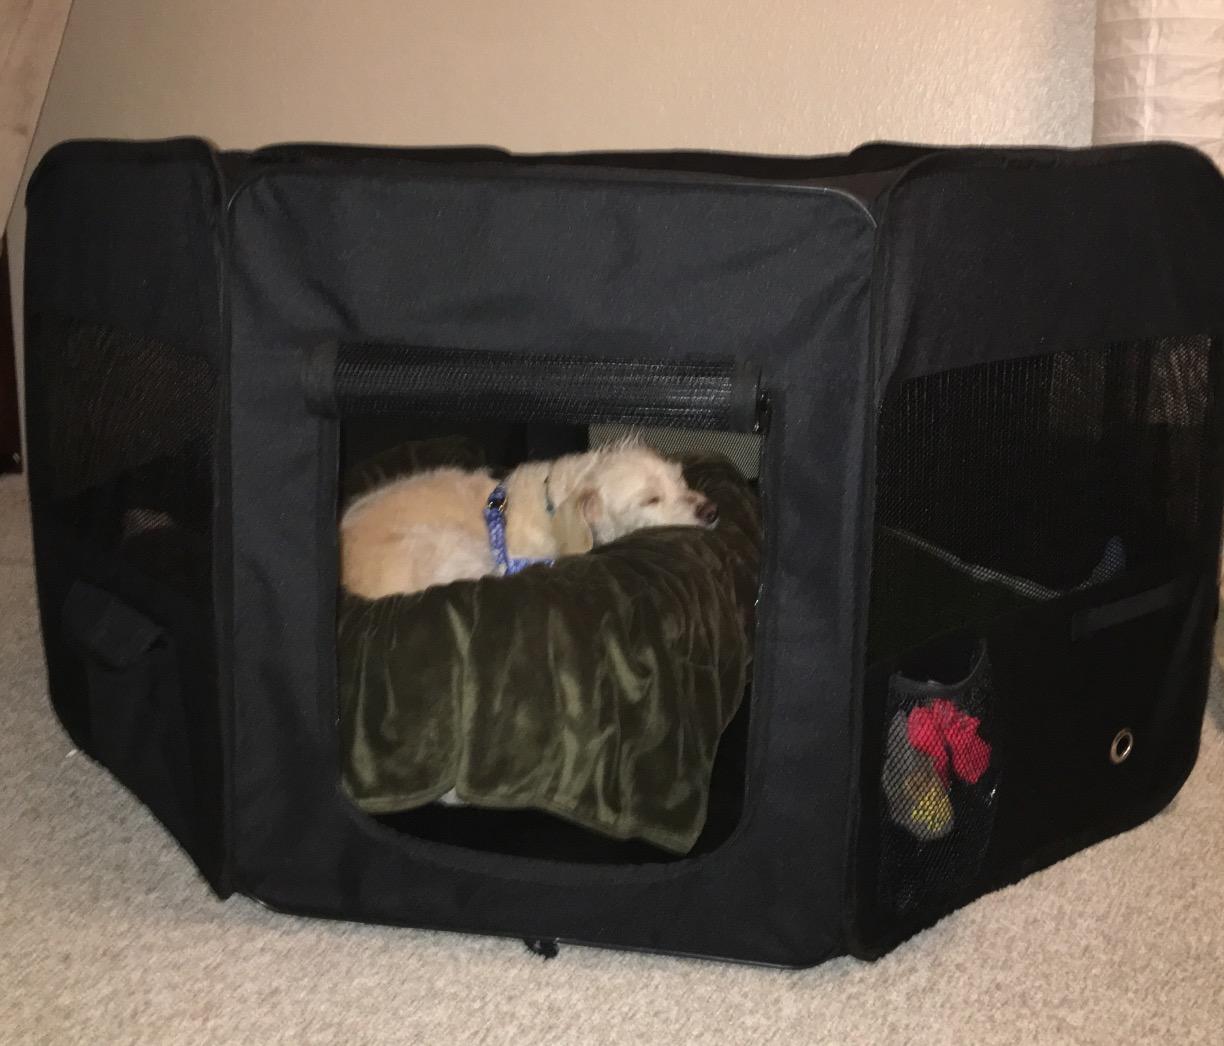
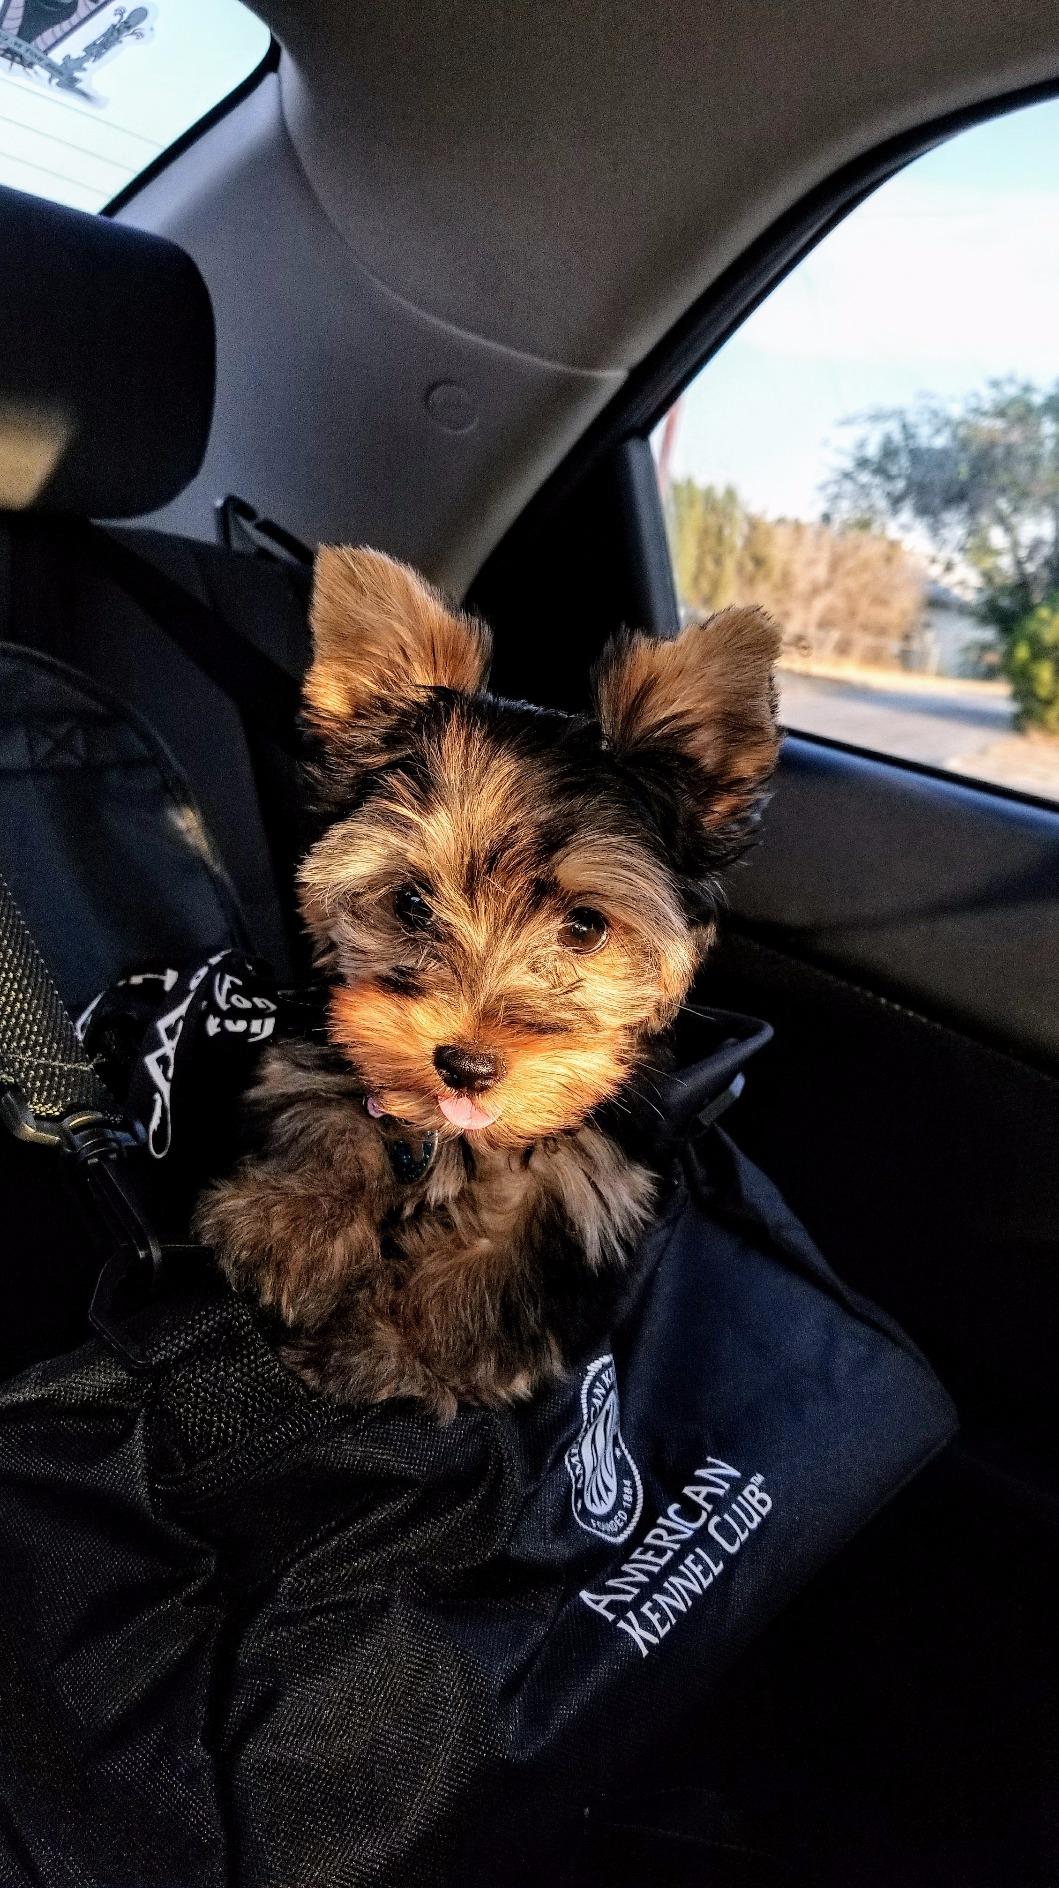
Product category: items_kennel
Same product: no